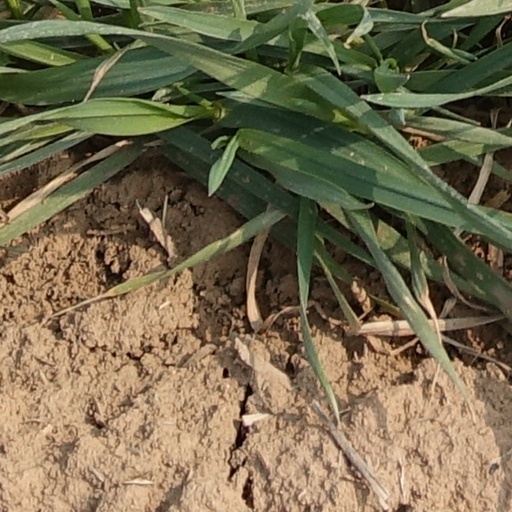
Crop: wheat